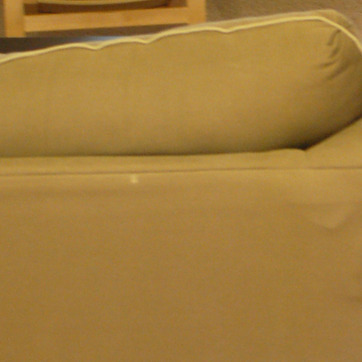
Material: fabric